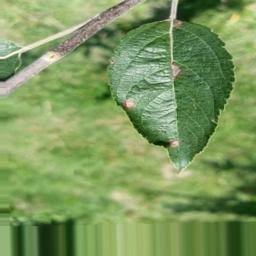
Label: Alternaria